Blackall Woolscour

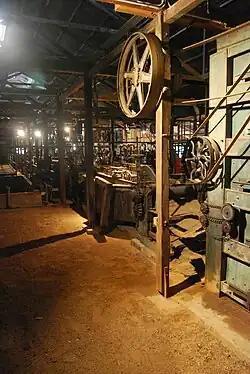
Blackall Woolscour machinery, 2010

Blackall Woolscour is a heritage-listed wool scour at Evora Road, northeast of Blackall, Queensland, Australia. It was built from 1908 to 1920s circa. It was added to the Queensland Heritage Register on 21 October 1992.